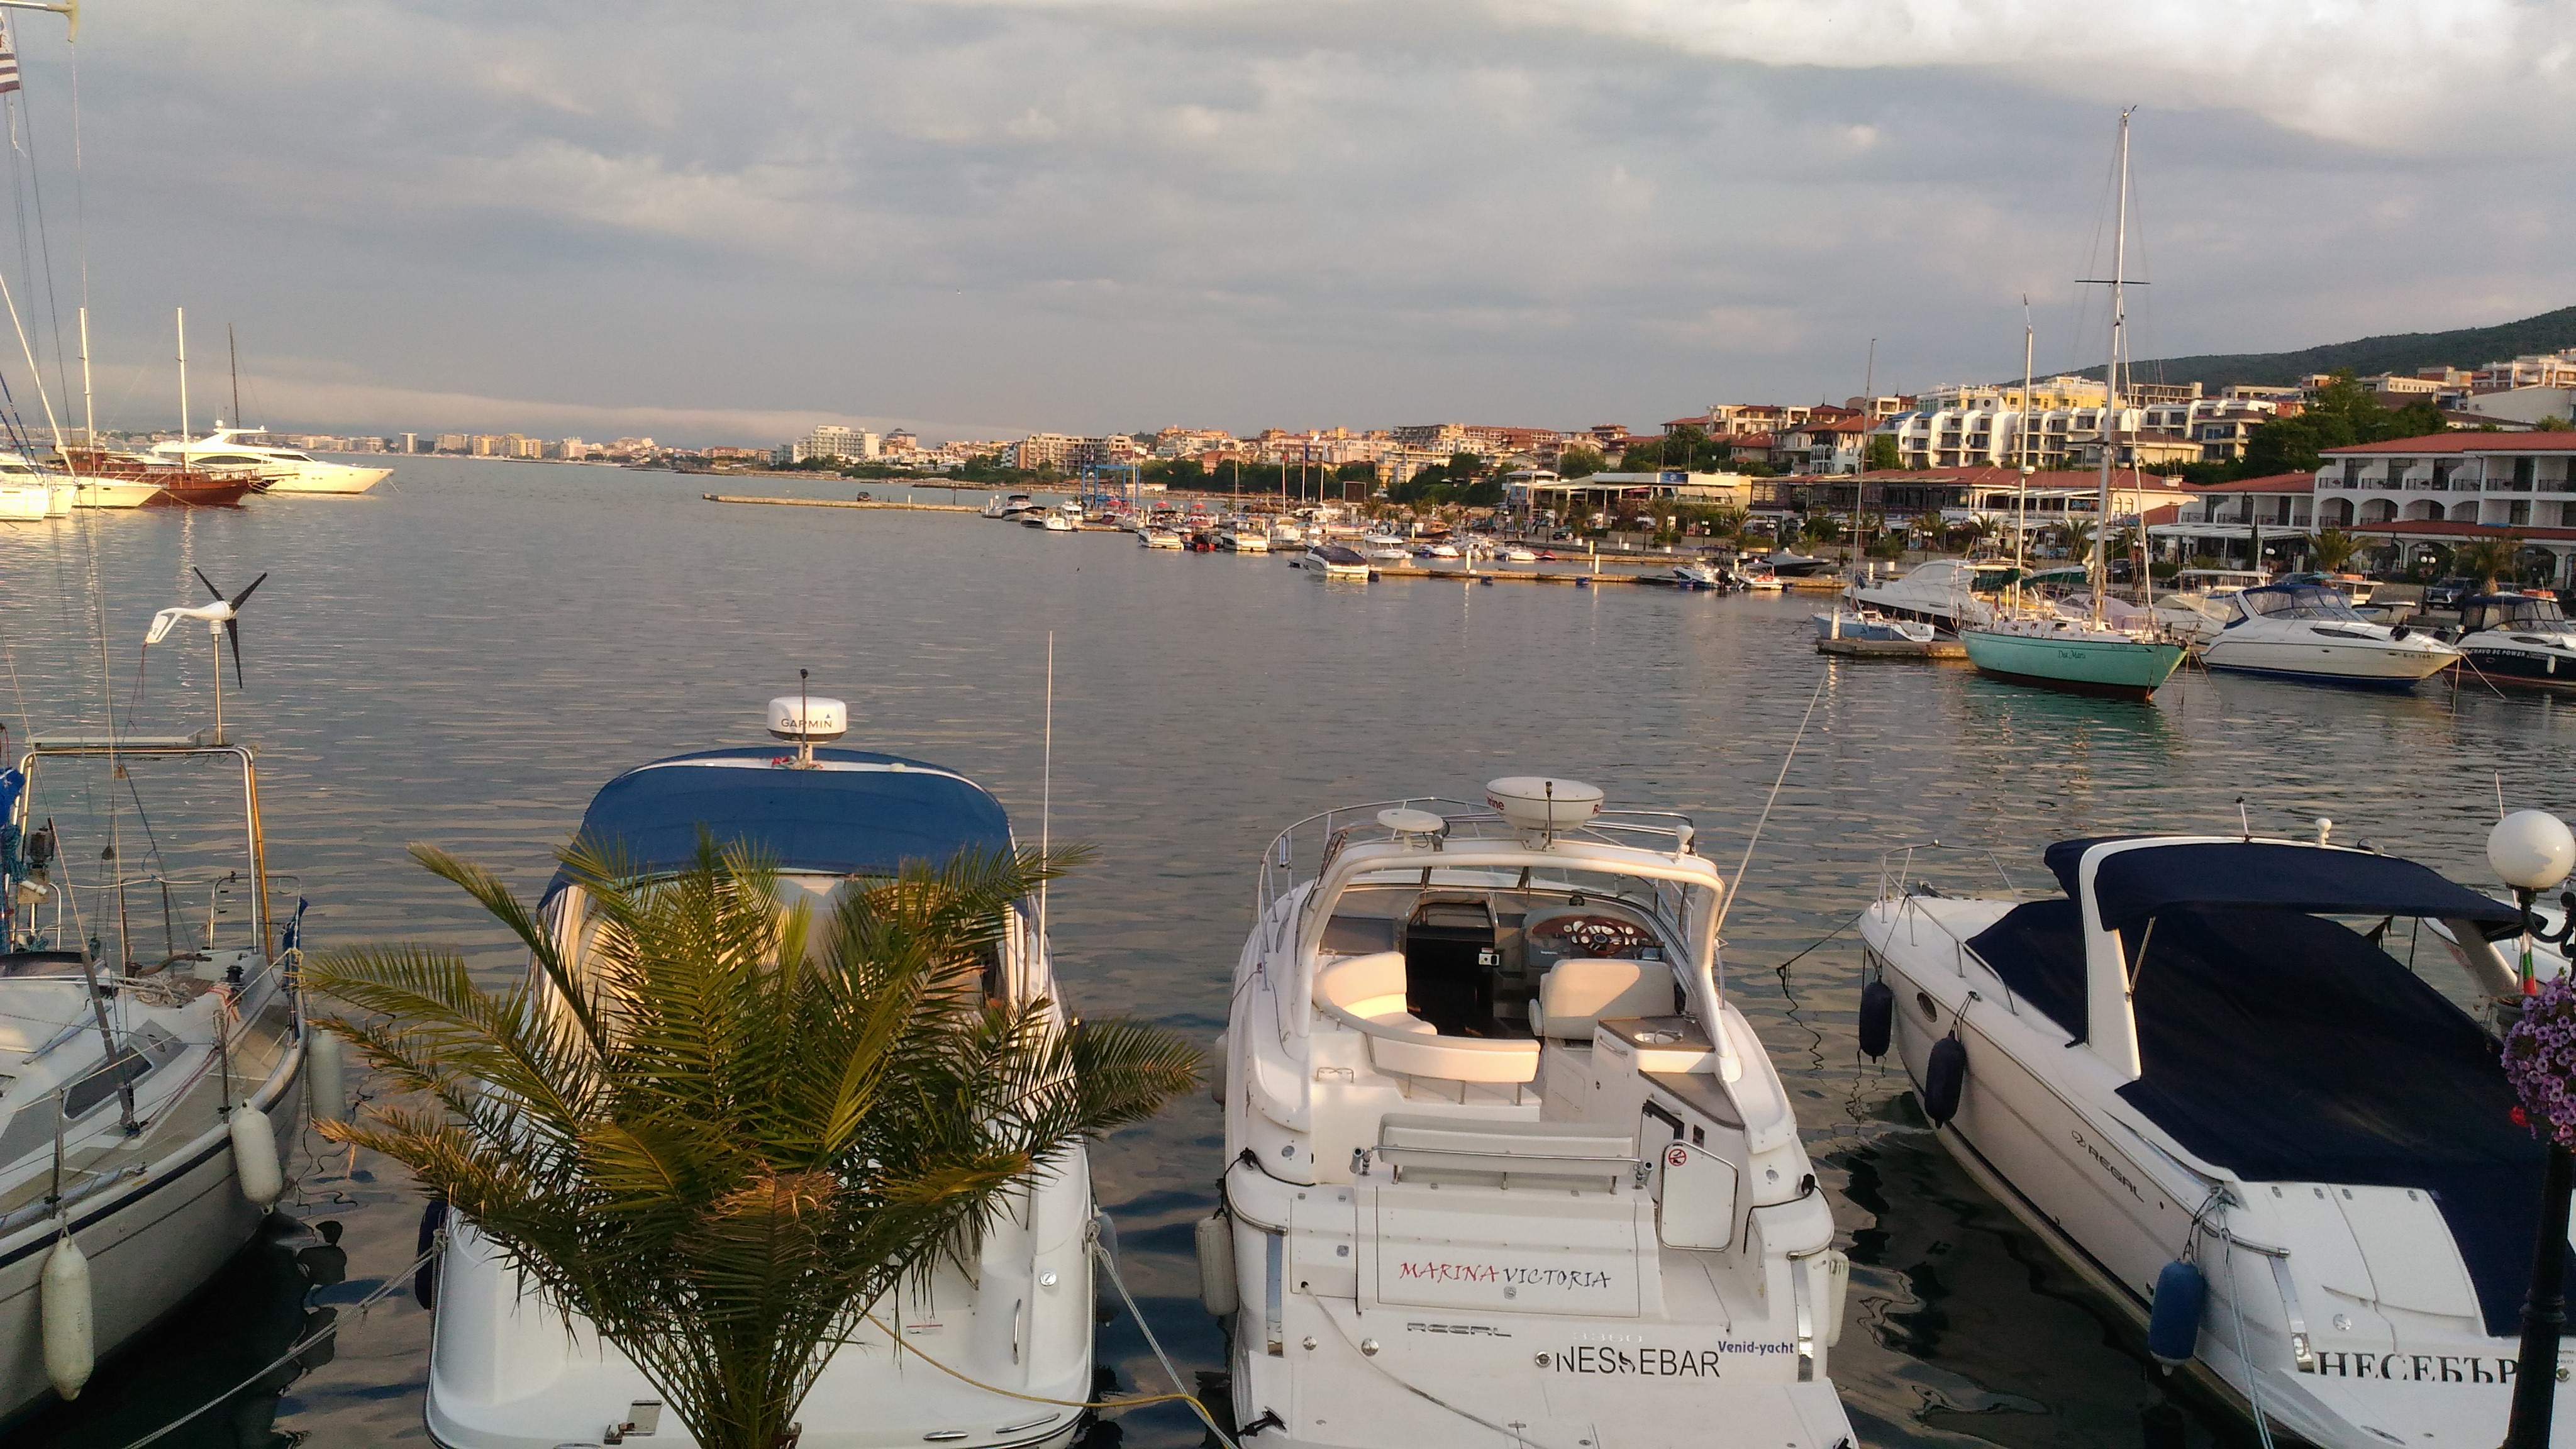
sea, marina, waterway, harbor, dock, water transportation, water, port, boat, sky, city, boating, watercraft, yacht, tourism, channel